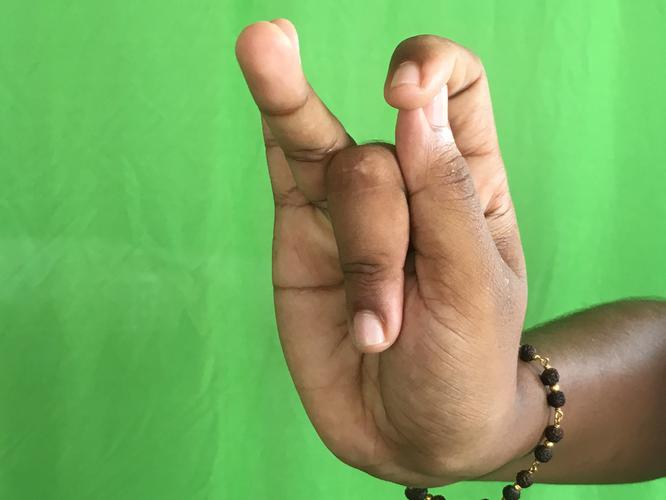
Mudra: Katakamukha_3
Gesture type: single_hand